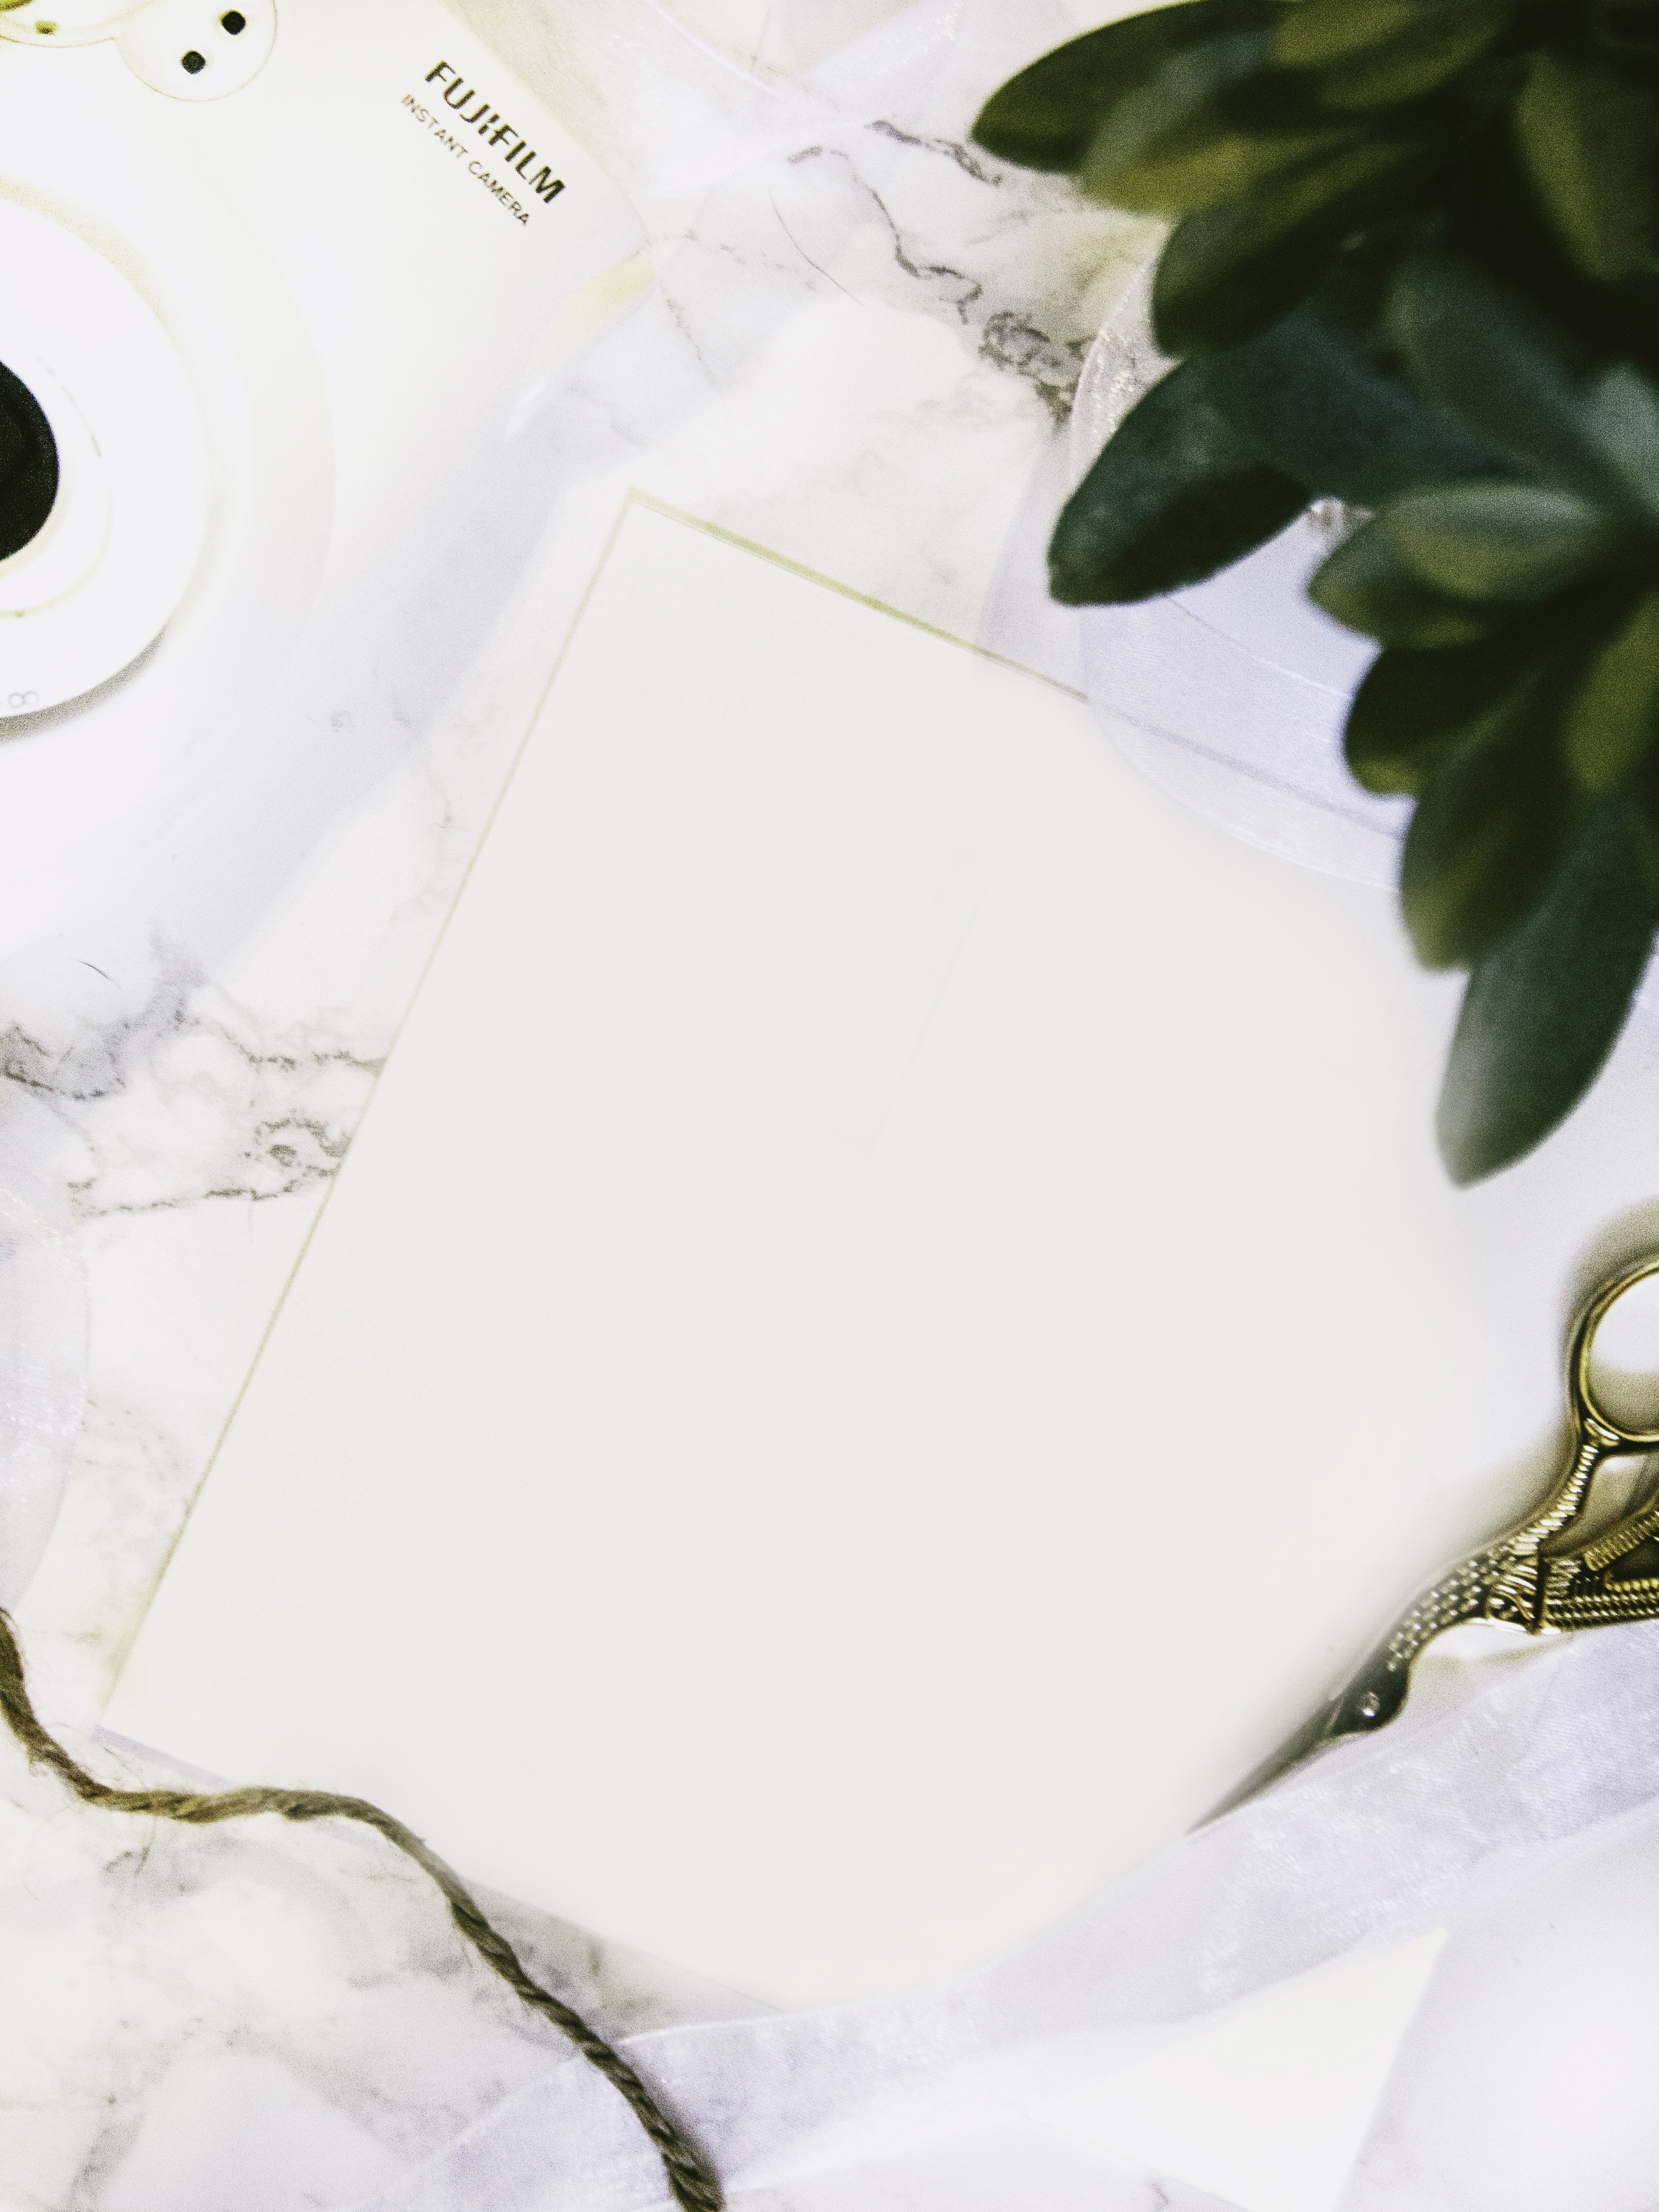
white, flower, petal, green, material, jewellery, textile